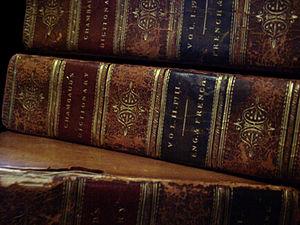
Le cuir est un matériau préparé à partir de la peau d'un animal, principalement utilisé dans l'habillement et la décoration sous un grand nombre de formes. Il s'agit généralement de la peau de grands mammifères tels le bœuf et le porc, traitée industriellement par les tanneries et les mégisseries, principalement pour assurer sa conservation même en présence d'une humidité élevée. Il existe différents types de cuir, selon leur aspect, leur fabrication et l'origine de la peau.